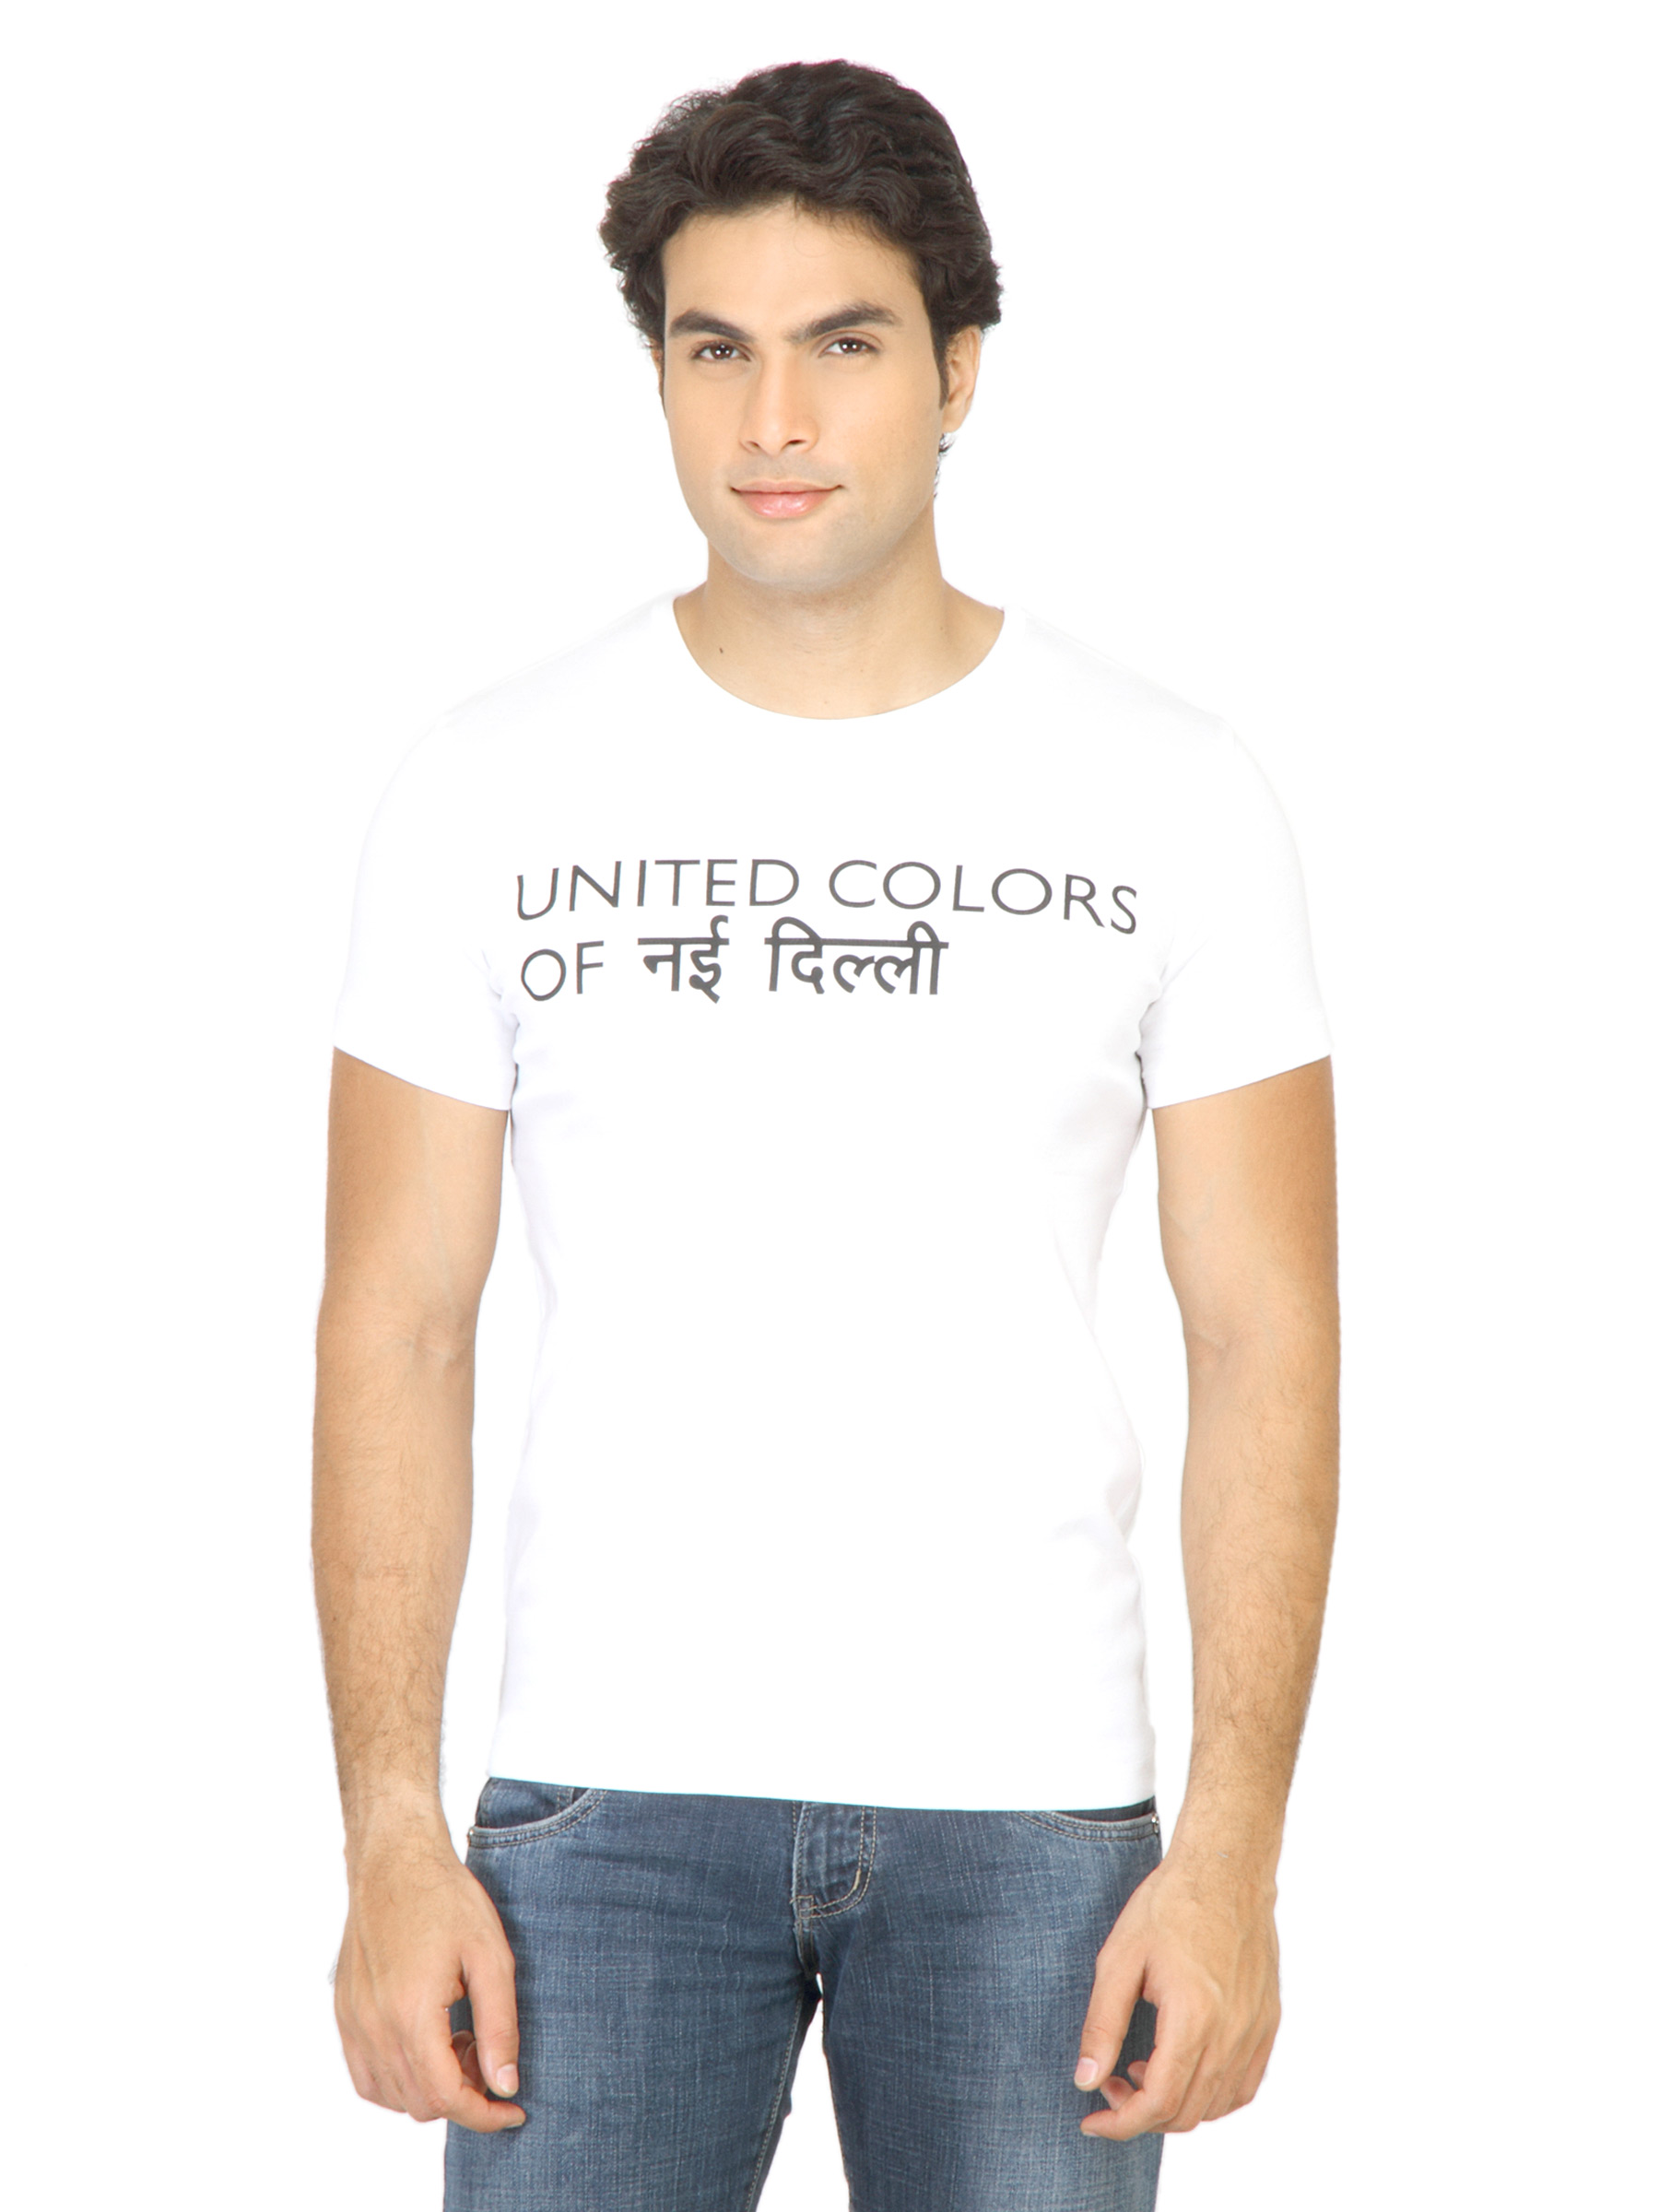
United Colors of Benetton Men Printed White TShirt
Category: Apparel / Topwear / Tshirts
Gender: Men
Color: White
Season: Summer 2011
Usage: Casual